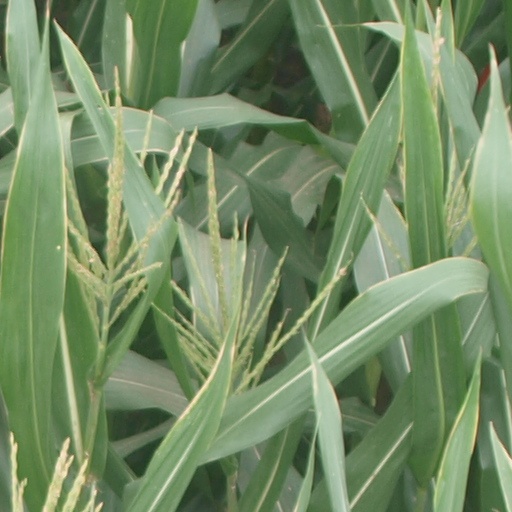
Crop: maize; corn